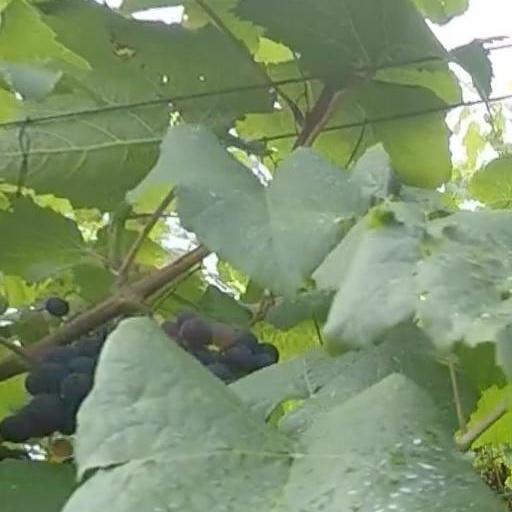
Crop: grape